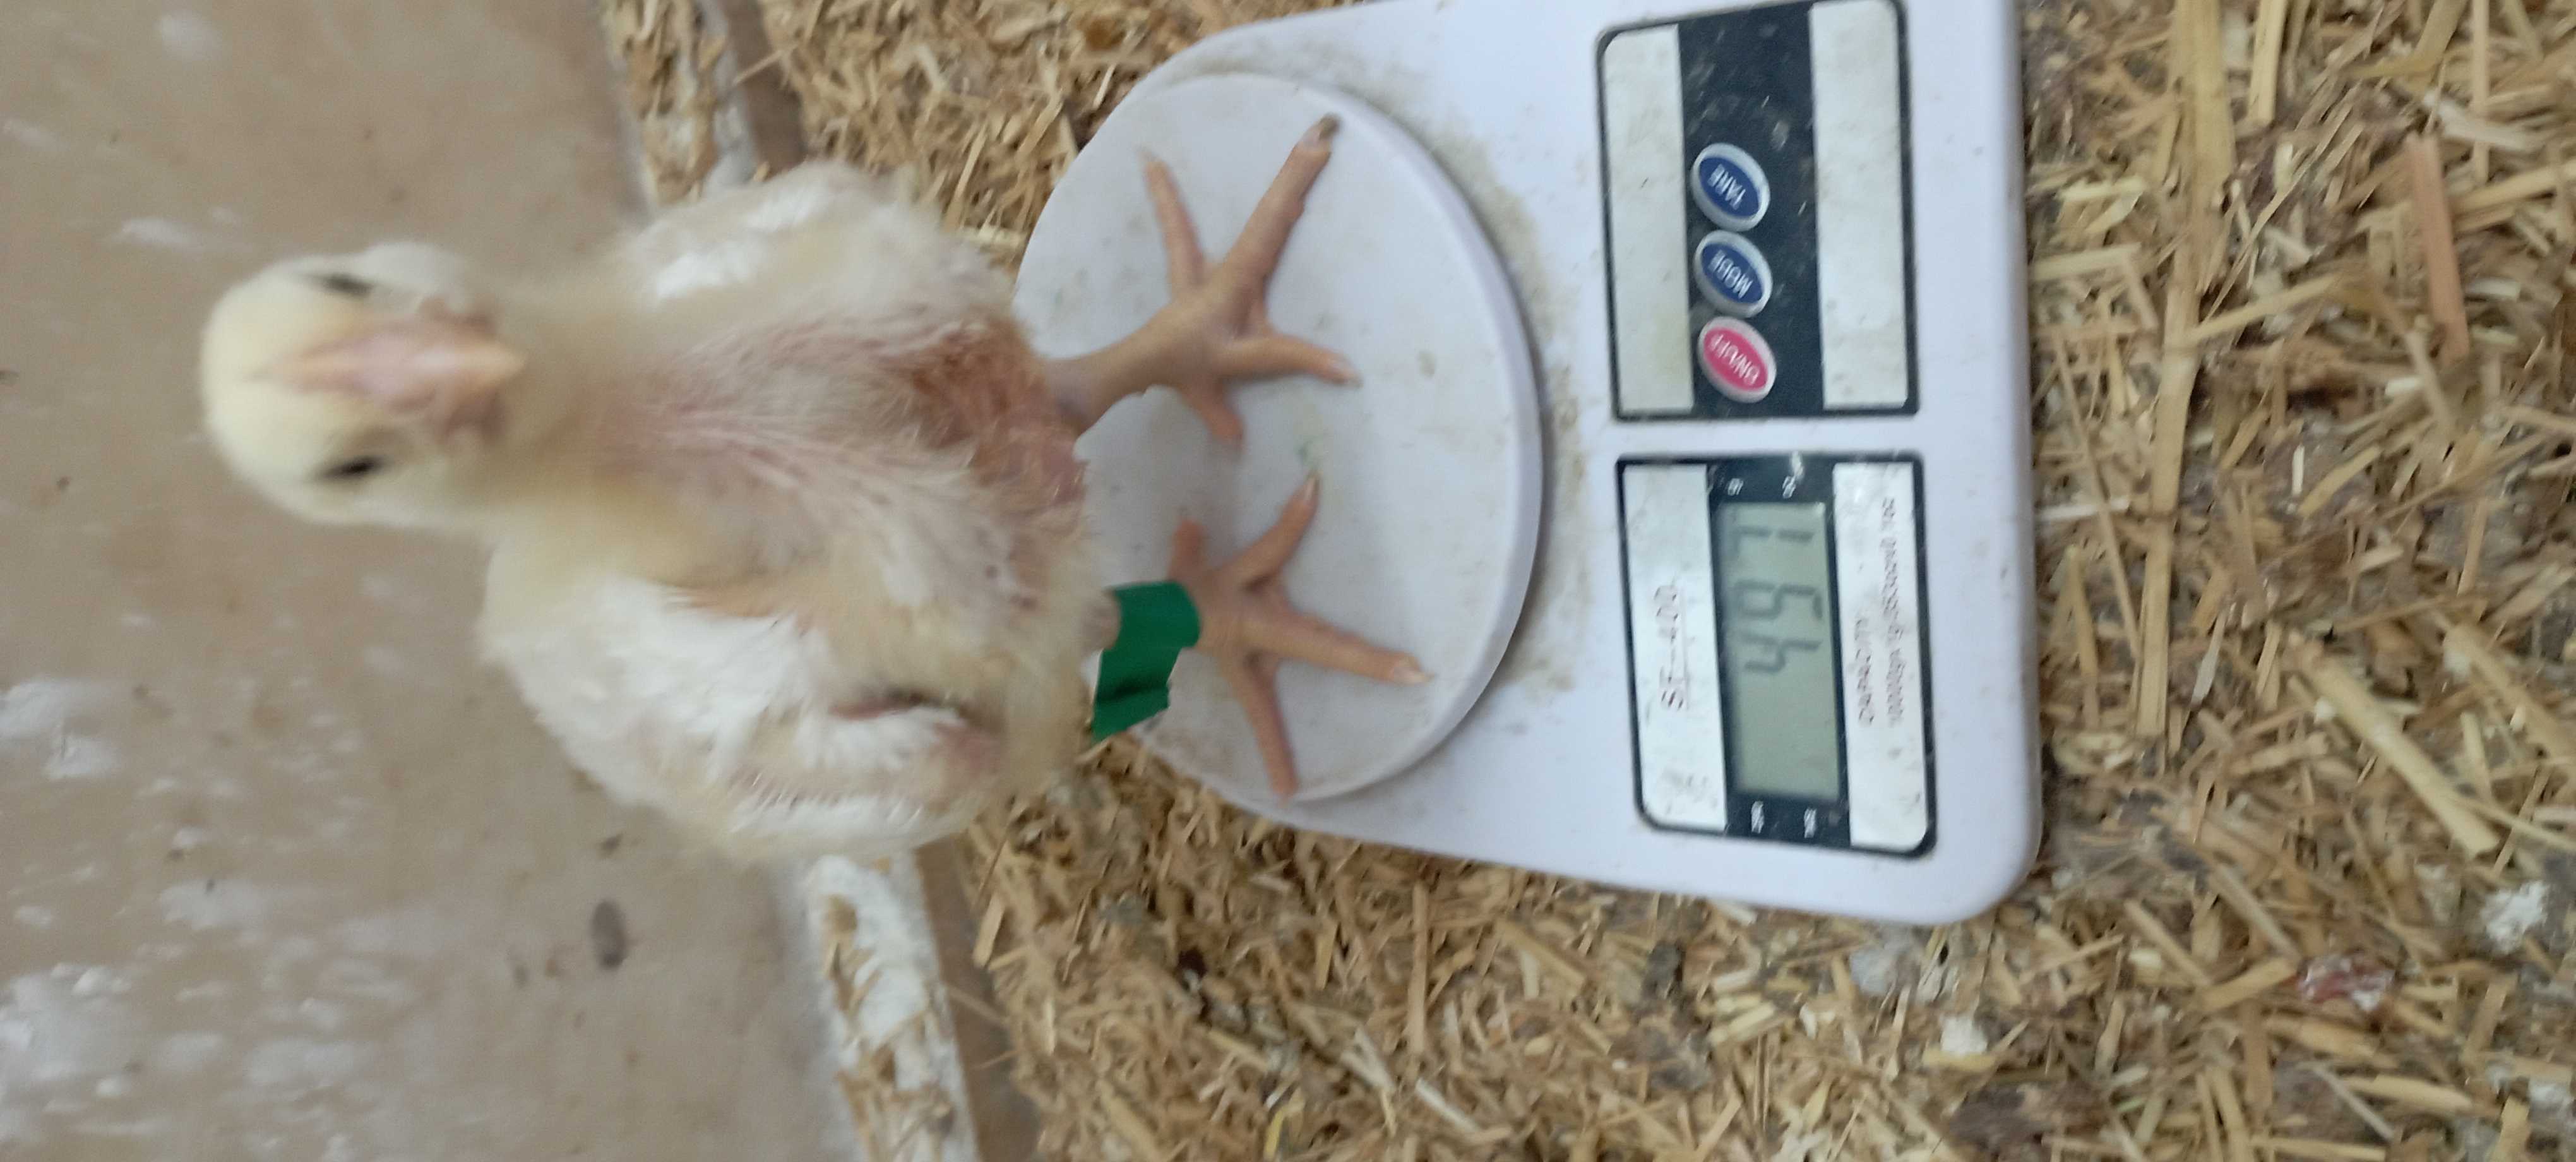
Weight: 497 g